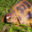
Label: turtle